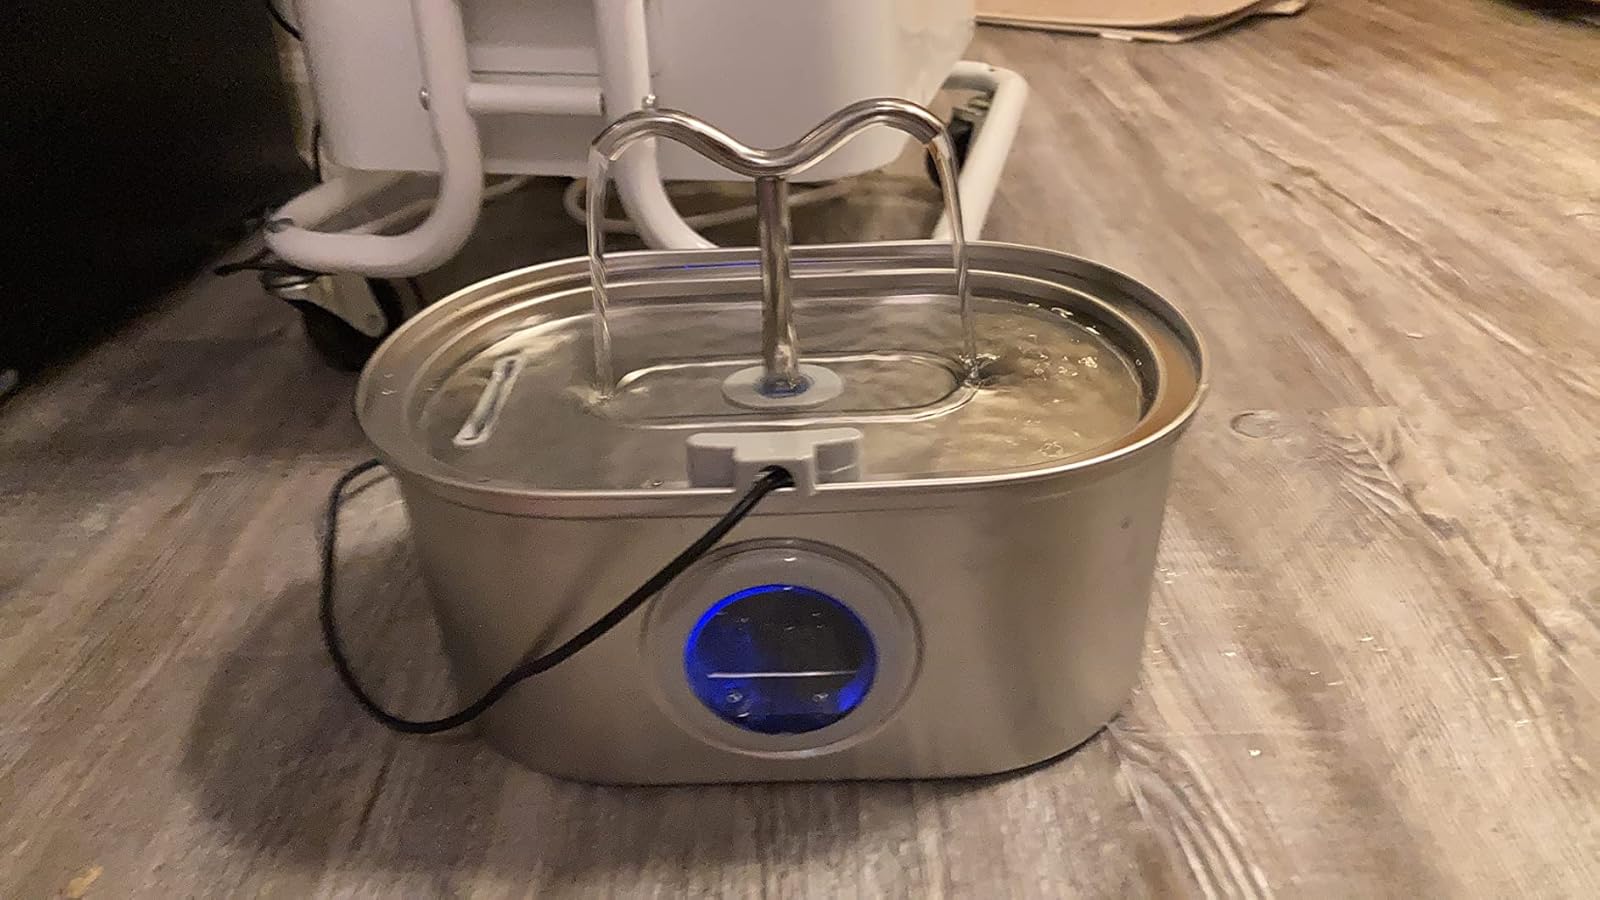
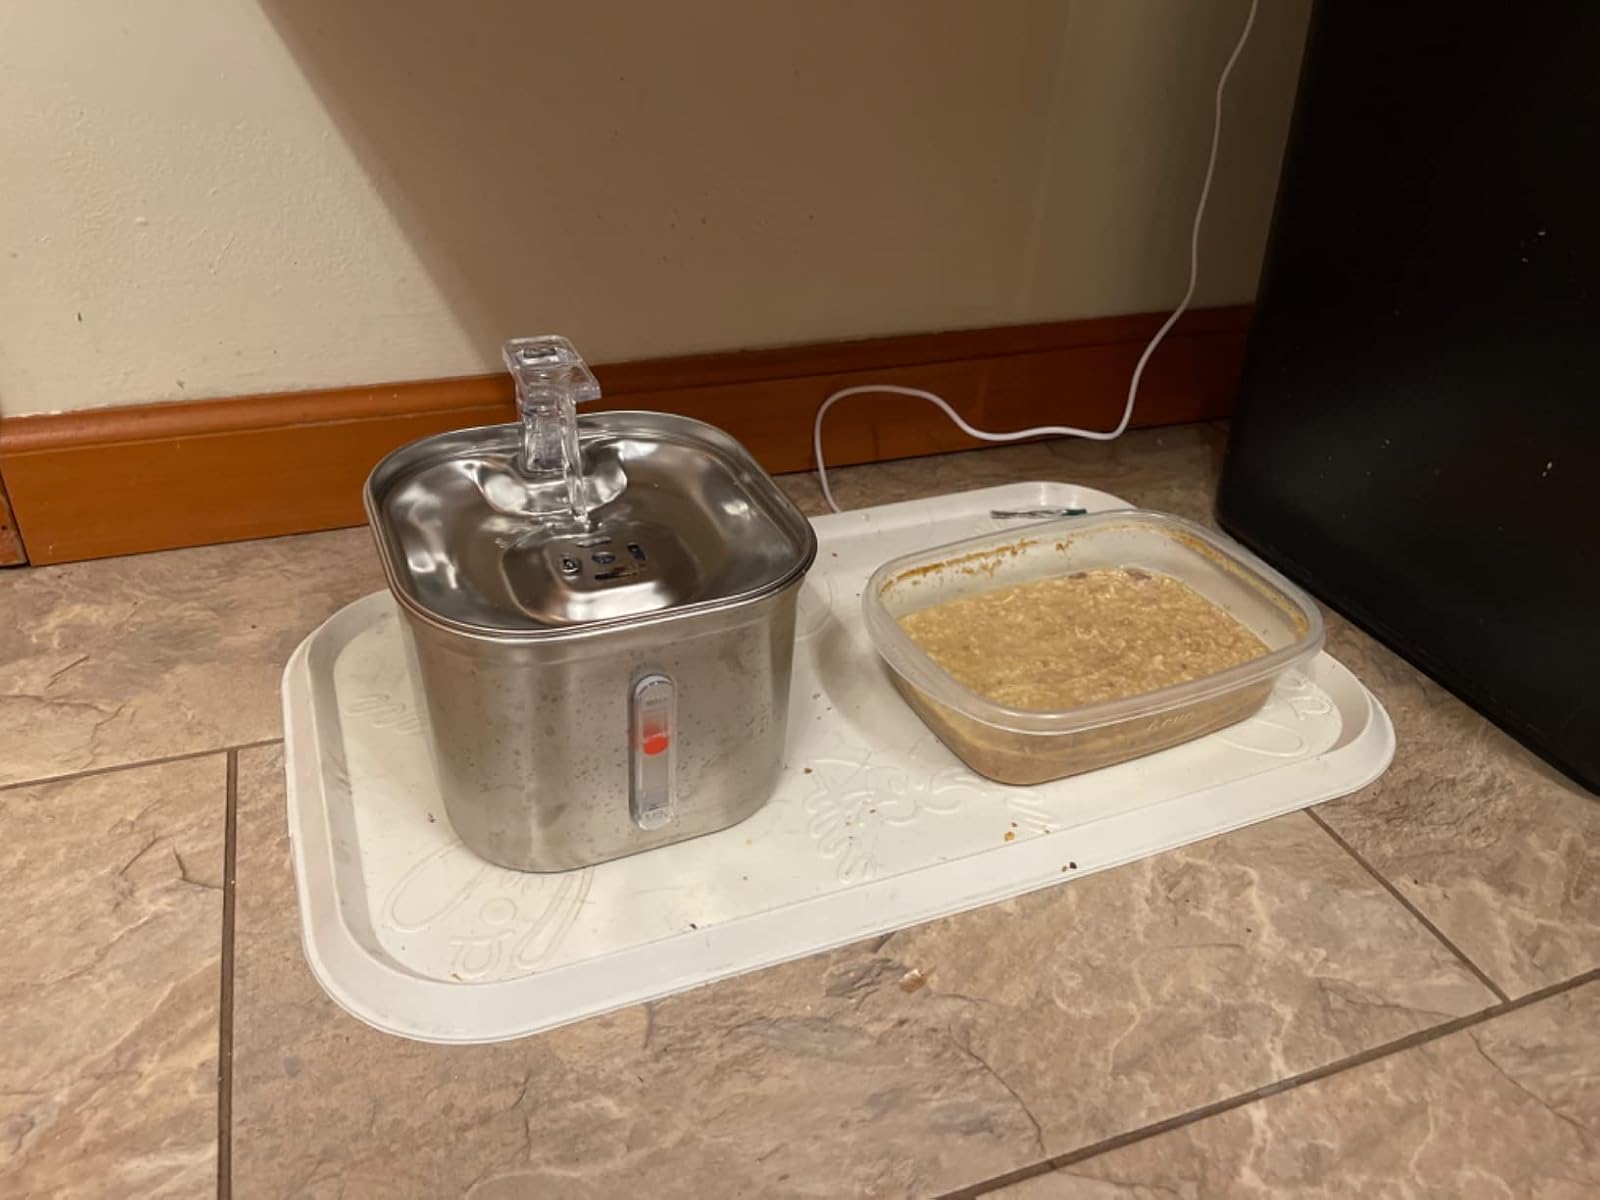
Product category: items_bowl
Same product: no